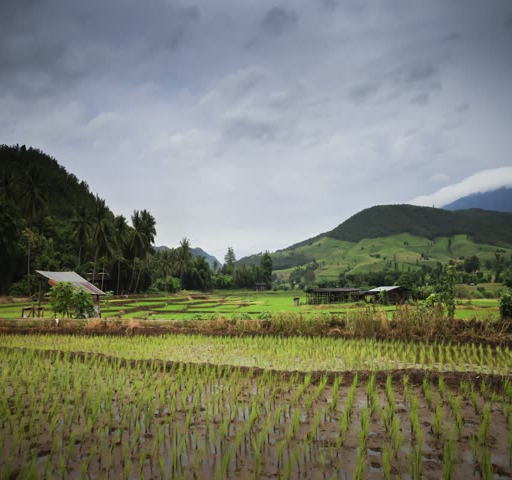
time lapse cloudy on sky over the green field